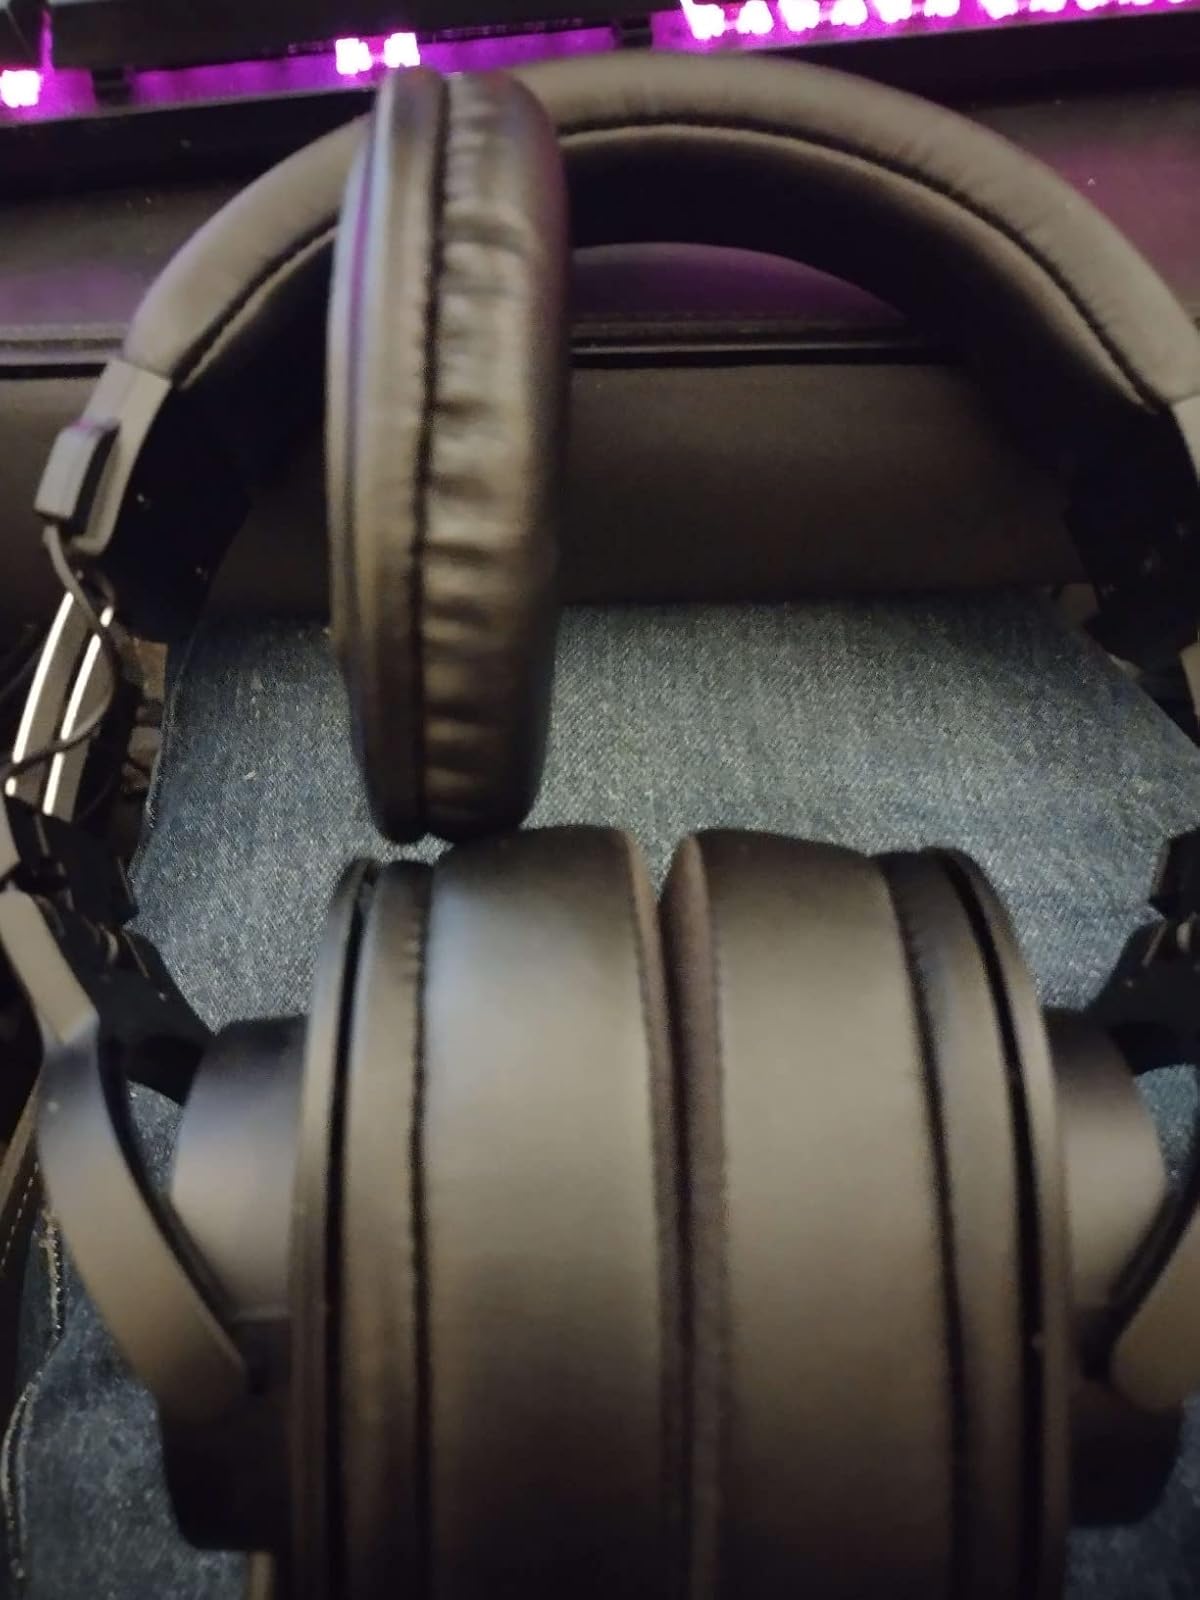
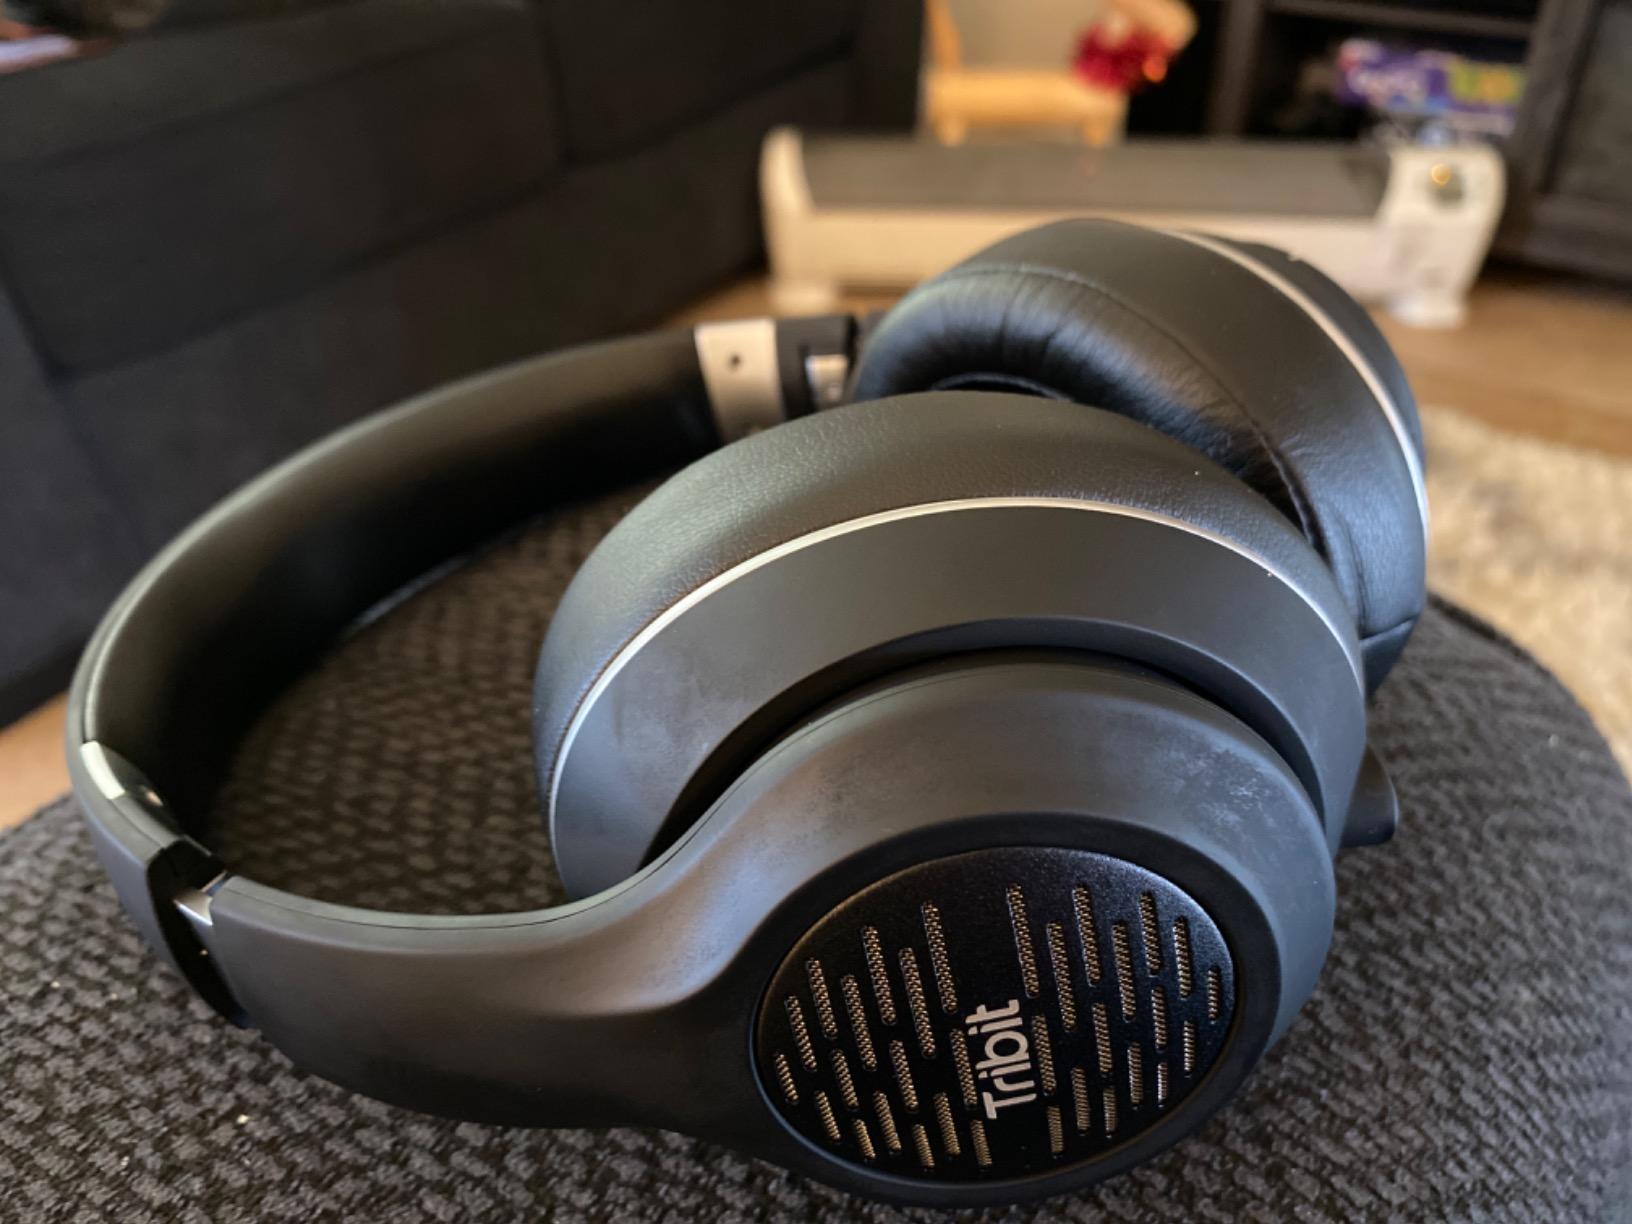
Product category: headphones
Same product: no